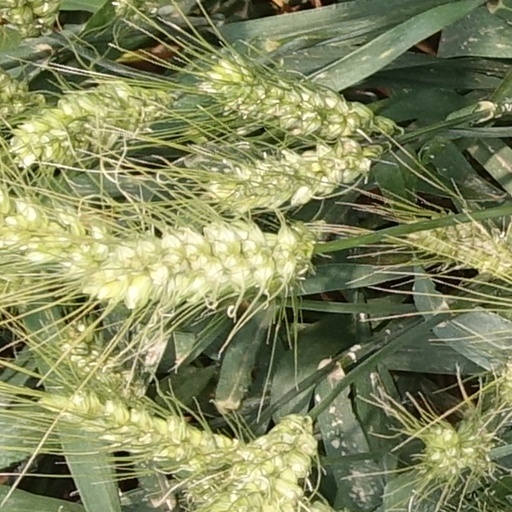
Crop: wheat